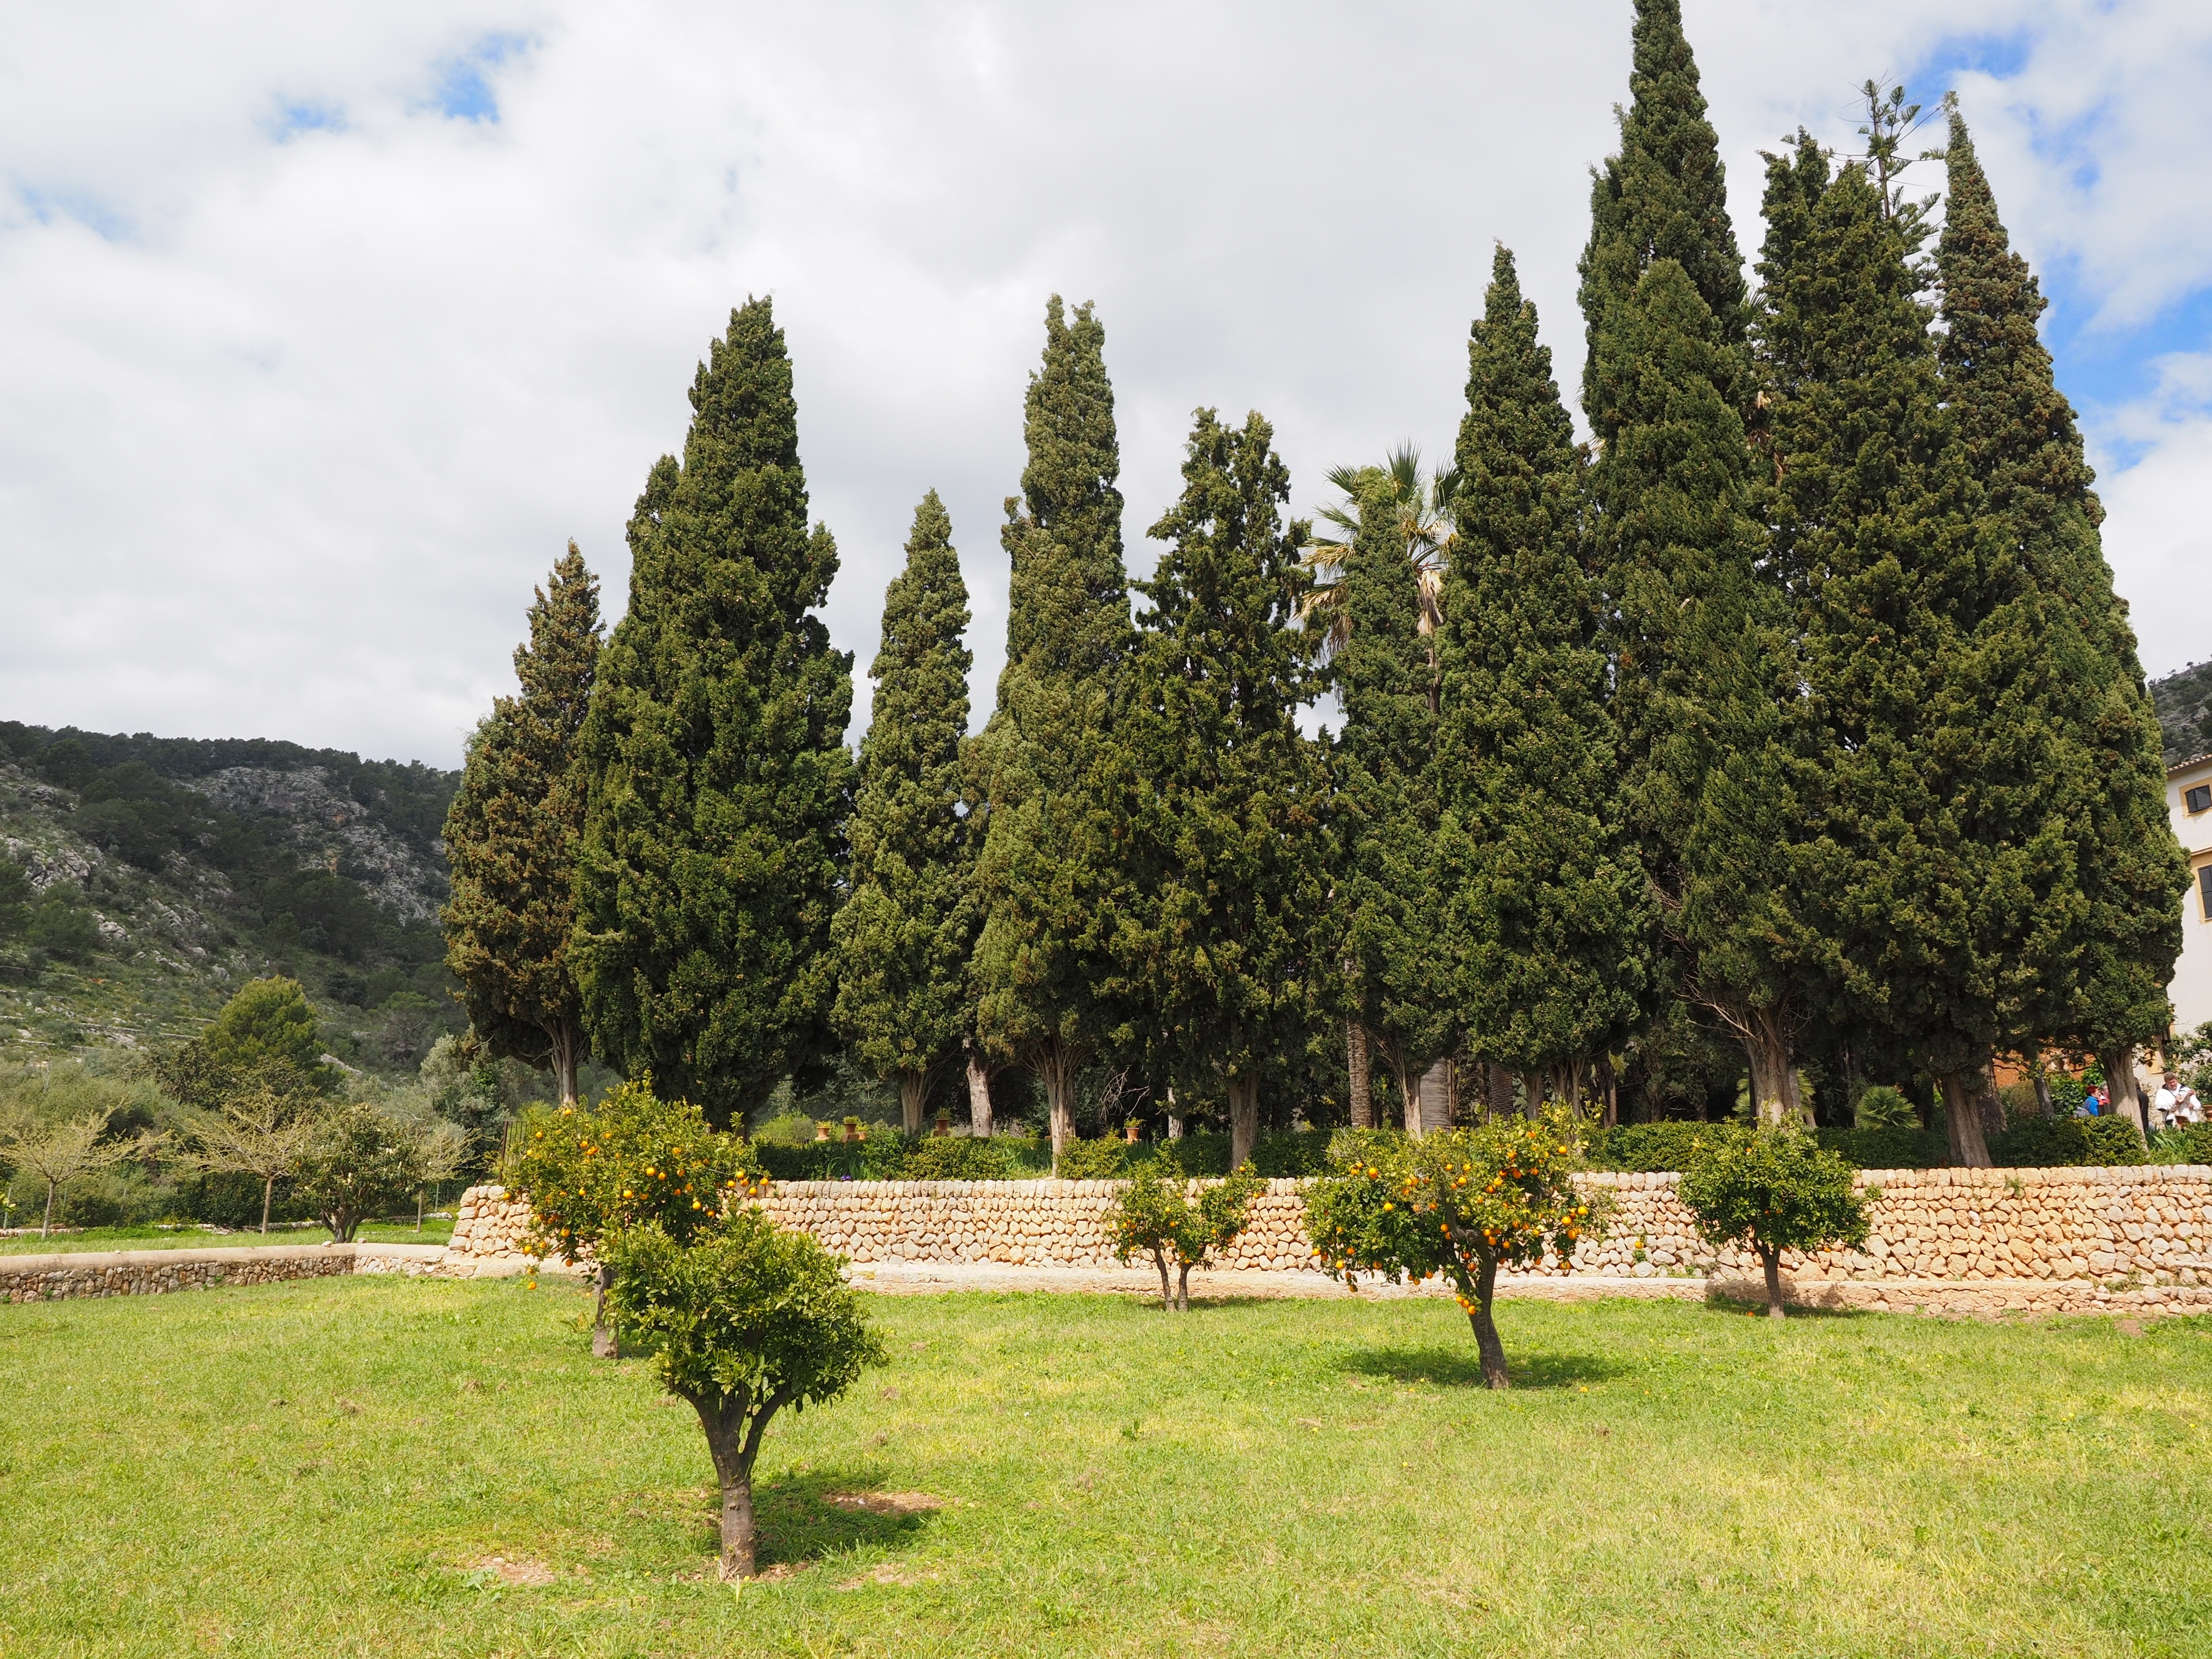
tree, mountain, plant, meadow, flower, orange tree, small, botany, garden, fir, spruce, plantation, mallorca, estate, ecosystem, b umchen, biome, raixa, bunyola, orange grove, woody plant, temperate coniferous forest, land plant, orange breeds